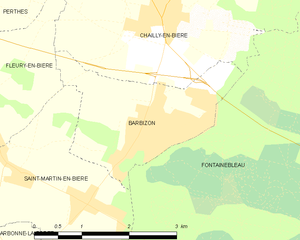
Carte des communes françaises Barbizon